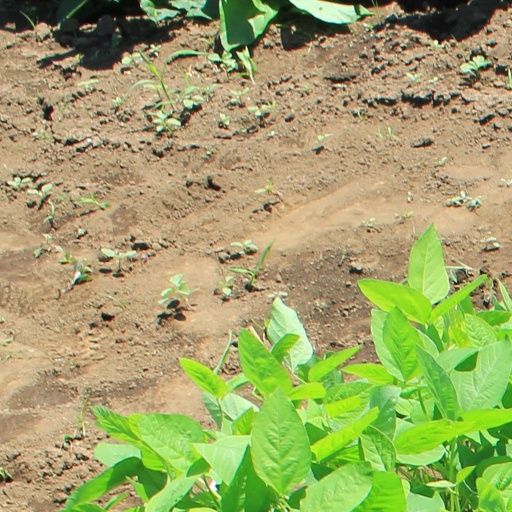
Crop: soybean